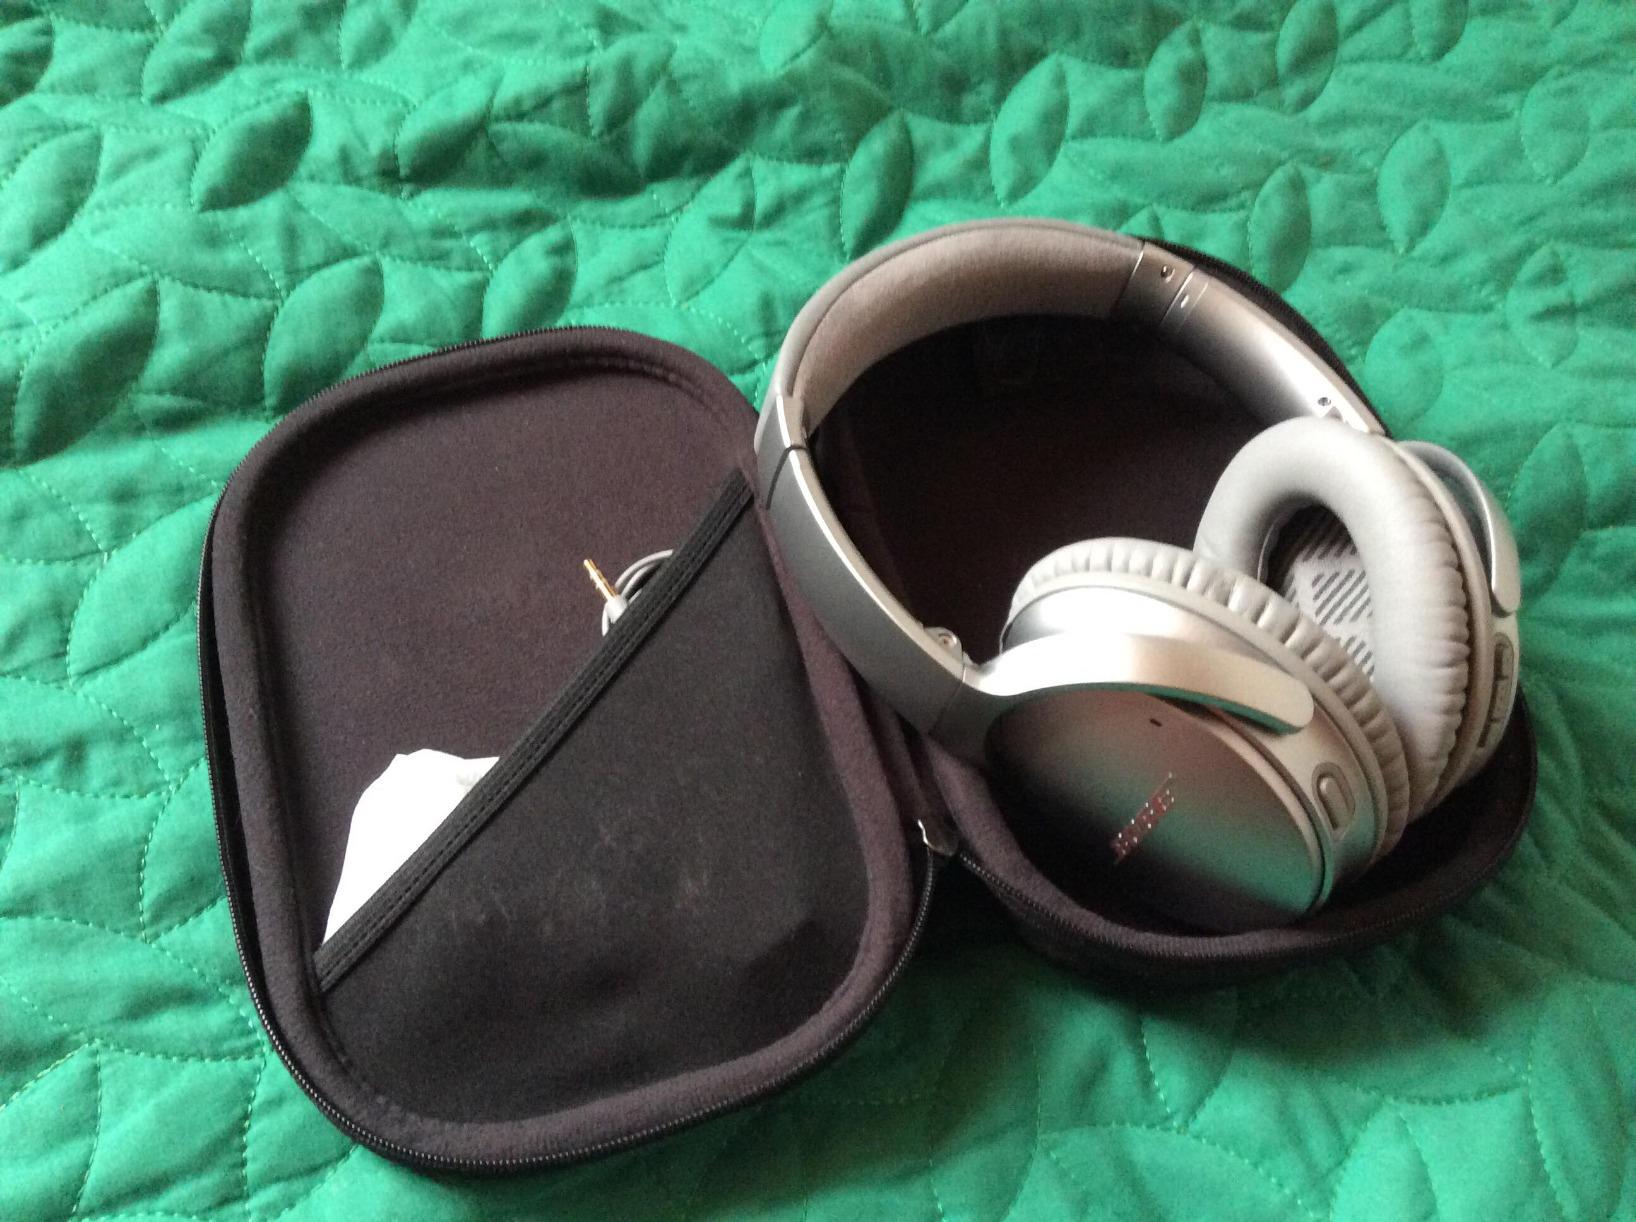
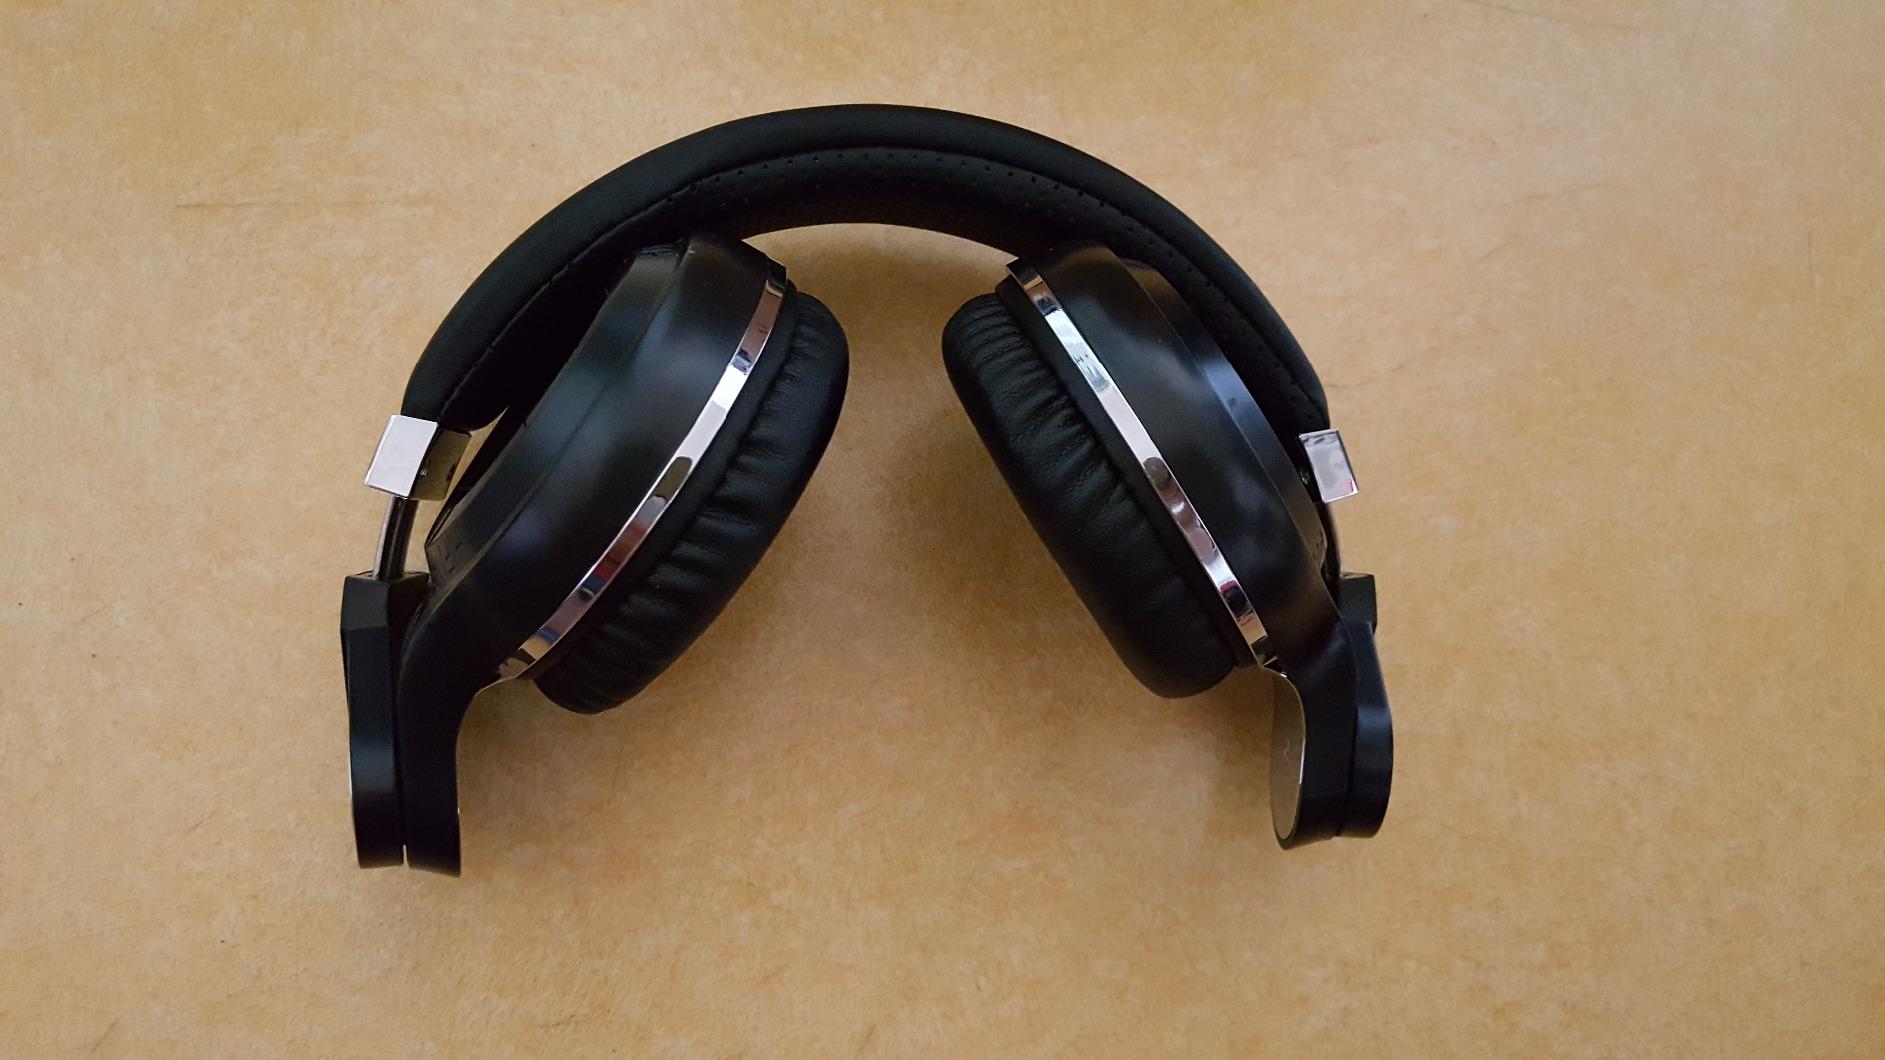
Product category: headphones
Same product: no